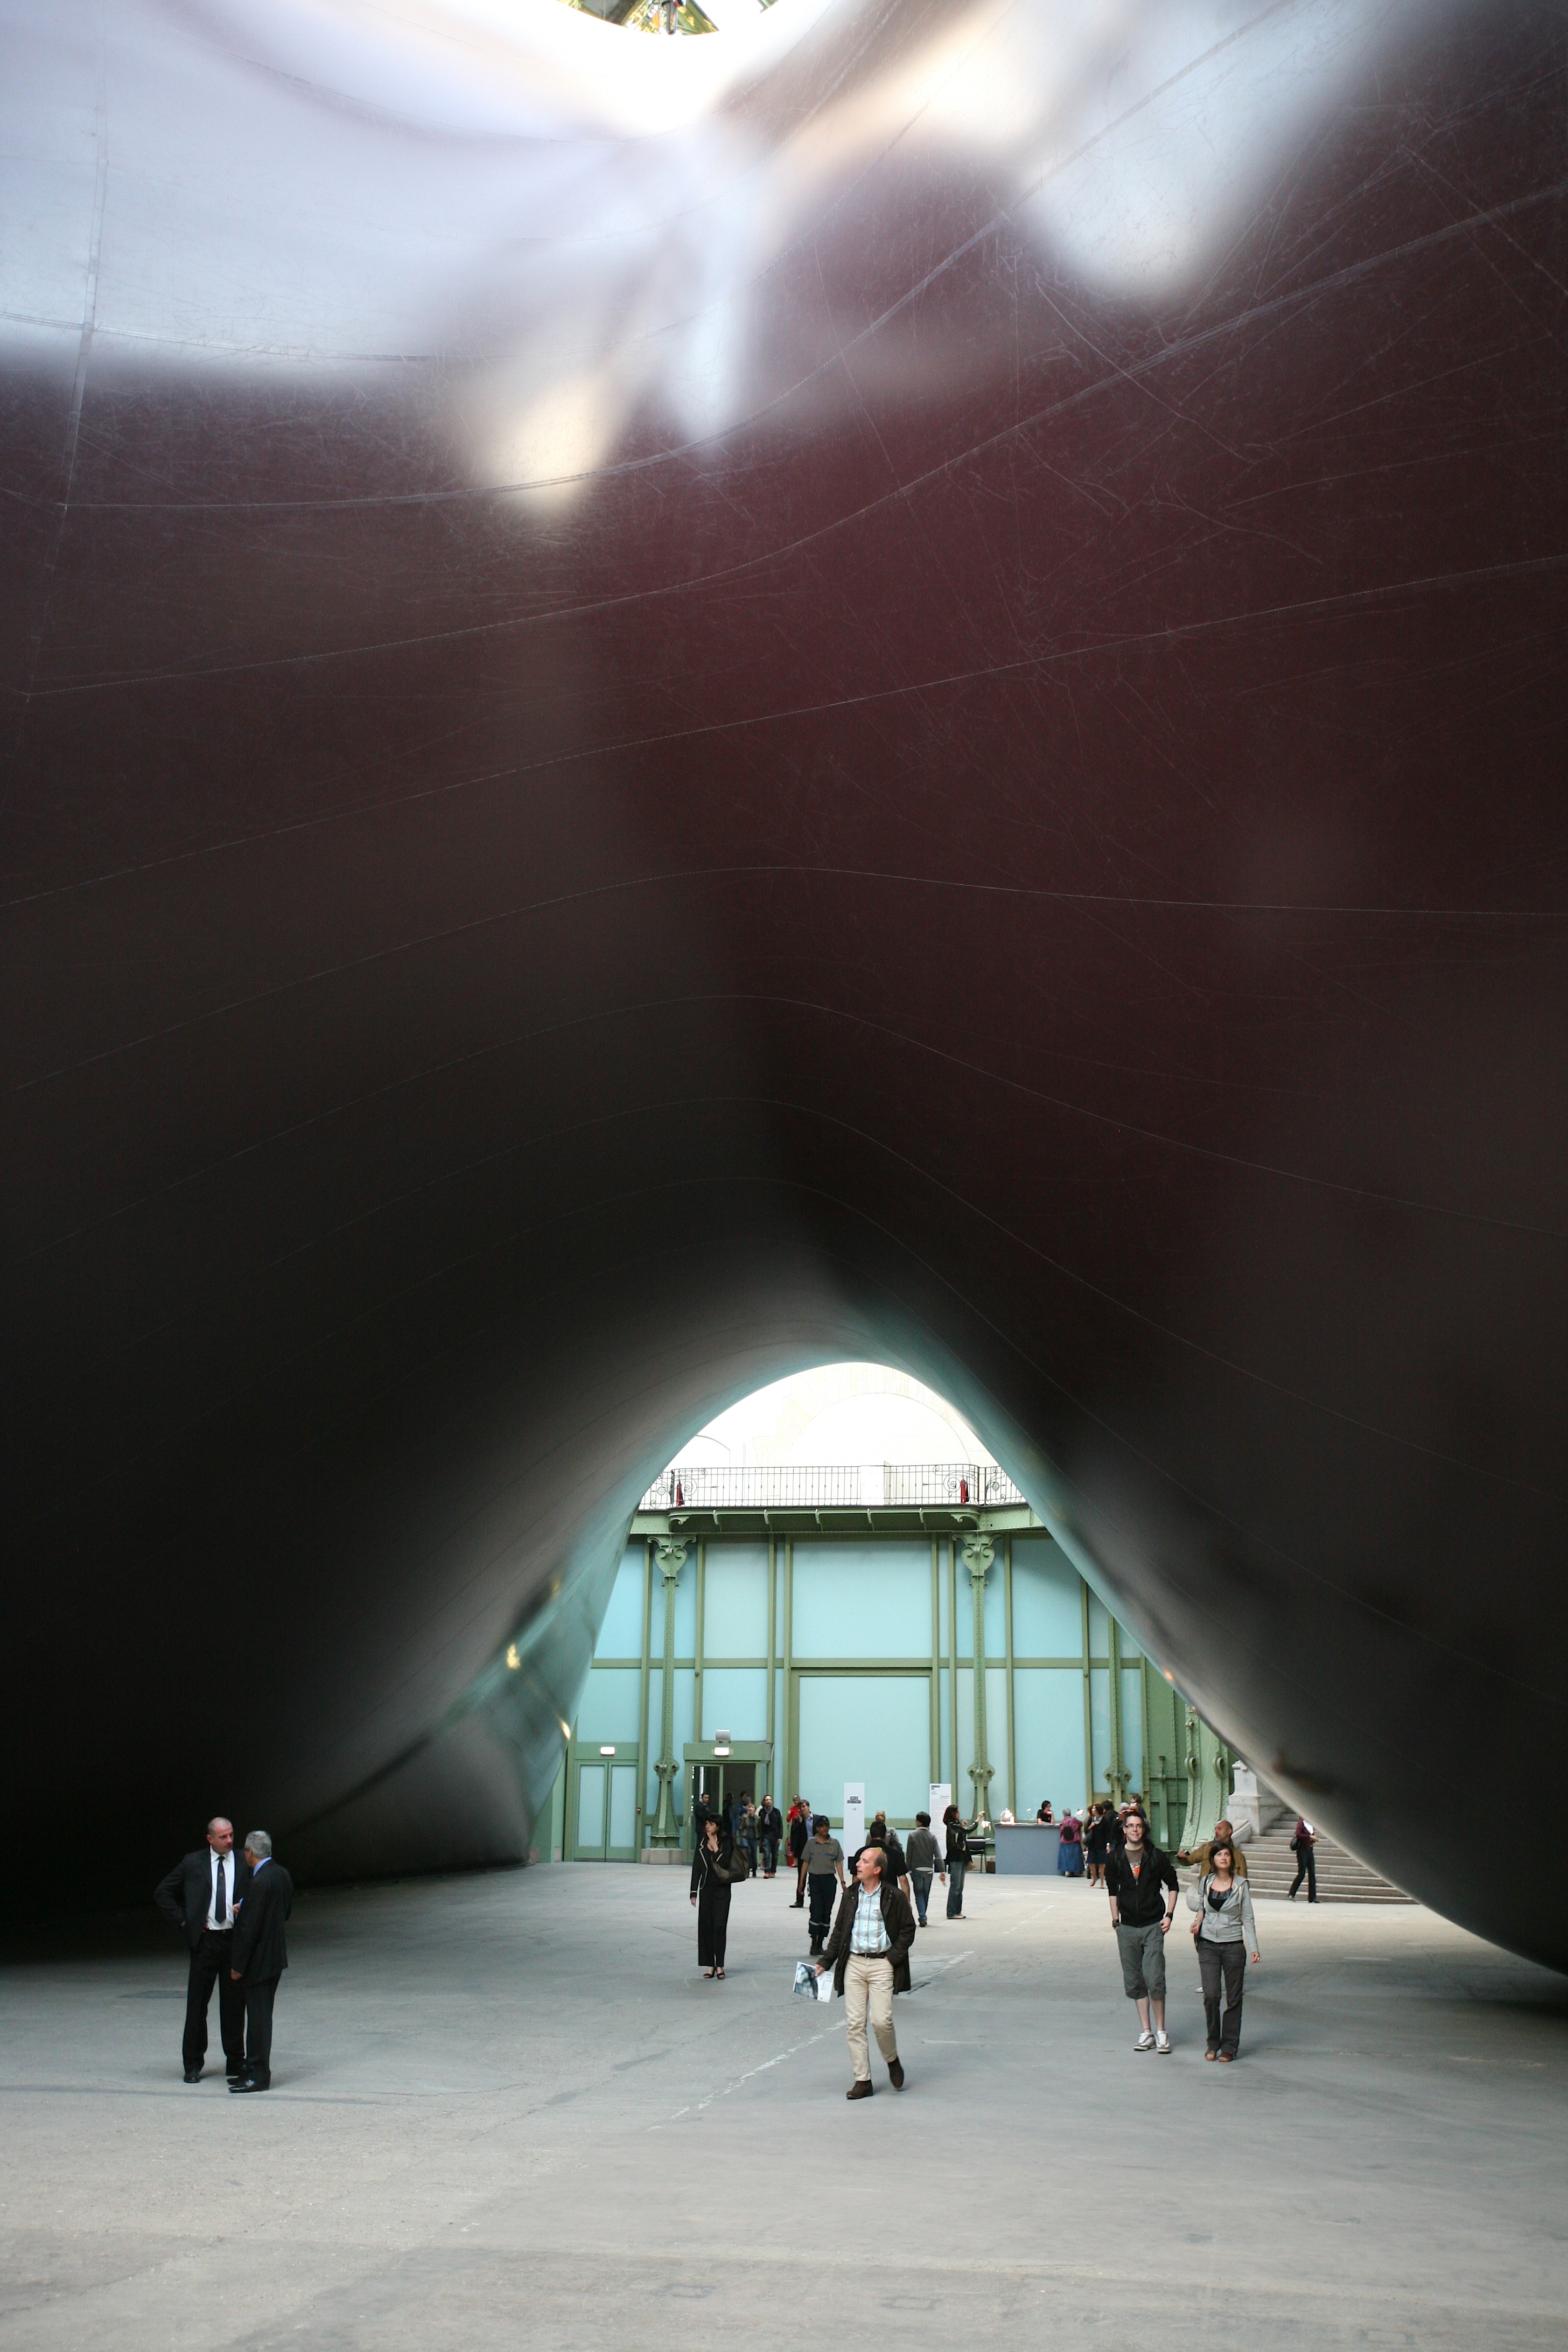
light, architecture, paris, reflection, artwork, sculpture, art, exposition, temple, symmetry, snapshot, exhibition, anishkapoor, contemporaryart, leviathan, grandpalais, monumenta, atmosphere of earth